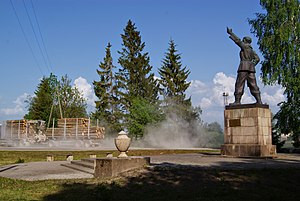
Aizputes pagasts
Statue ved landevej i Aizputes pagasts
Aizputes pagasts er en territorial enhed i Aizputes novads i Letland. Pagasten havde 1.003 indbyggere i 2010 og 928 indbyggere i 2016 og omfatter et areal på 88,90 kvadratkilometer. Hovedbyen i pagasten er Rokasbirze.